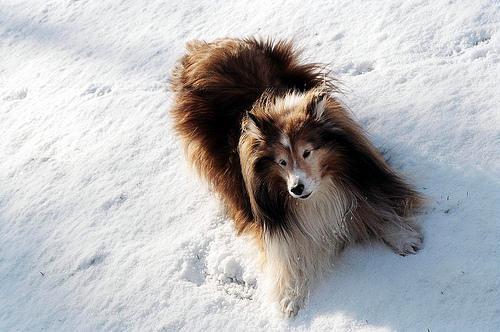
Shetland_sheepdog